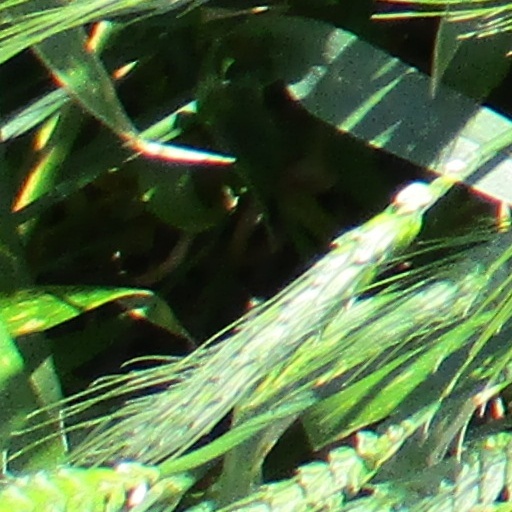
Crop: wheat